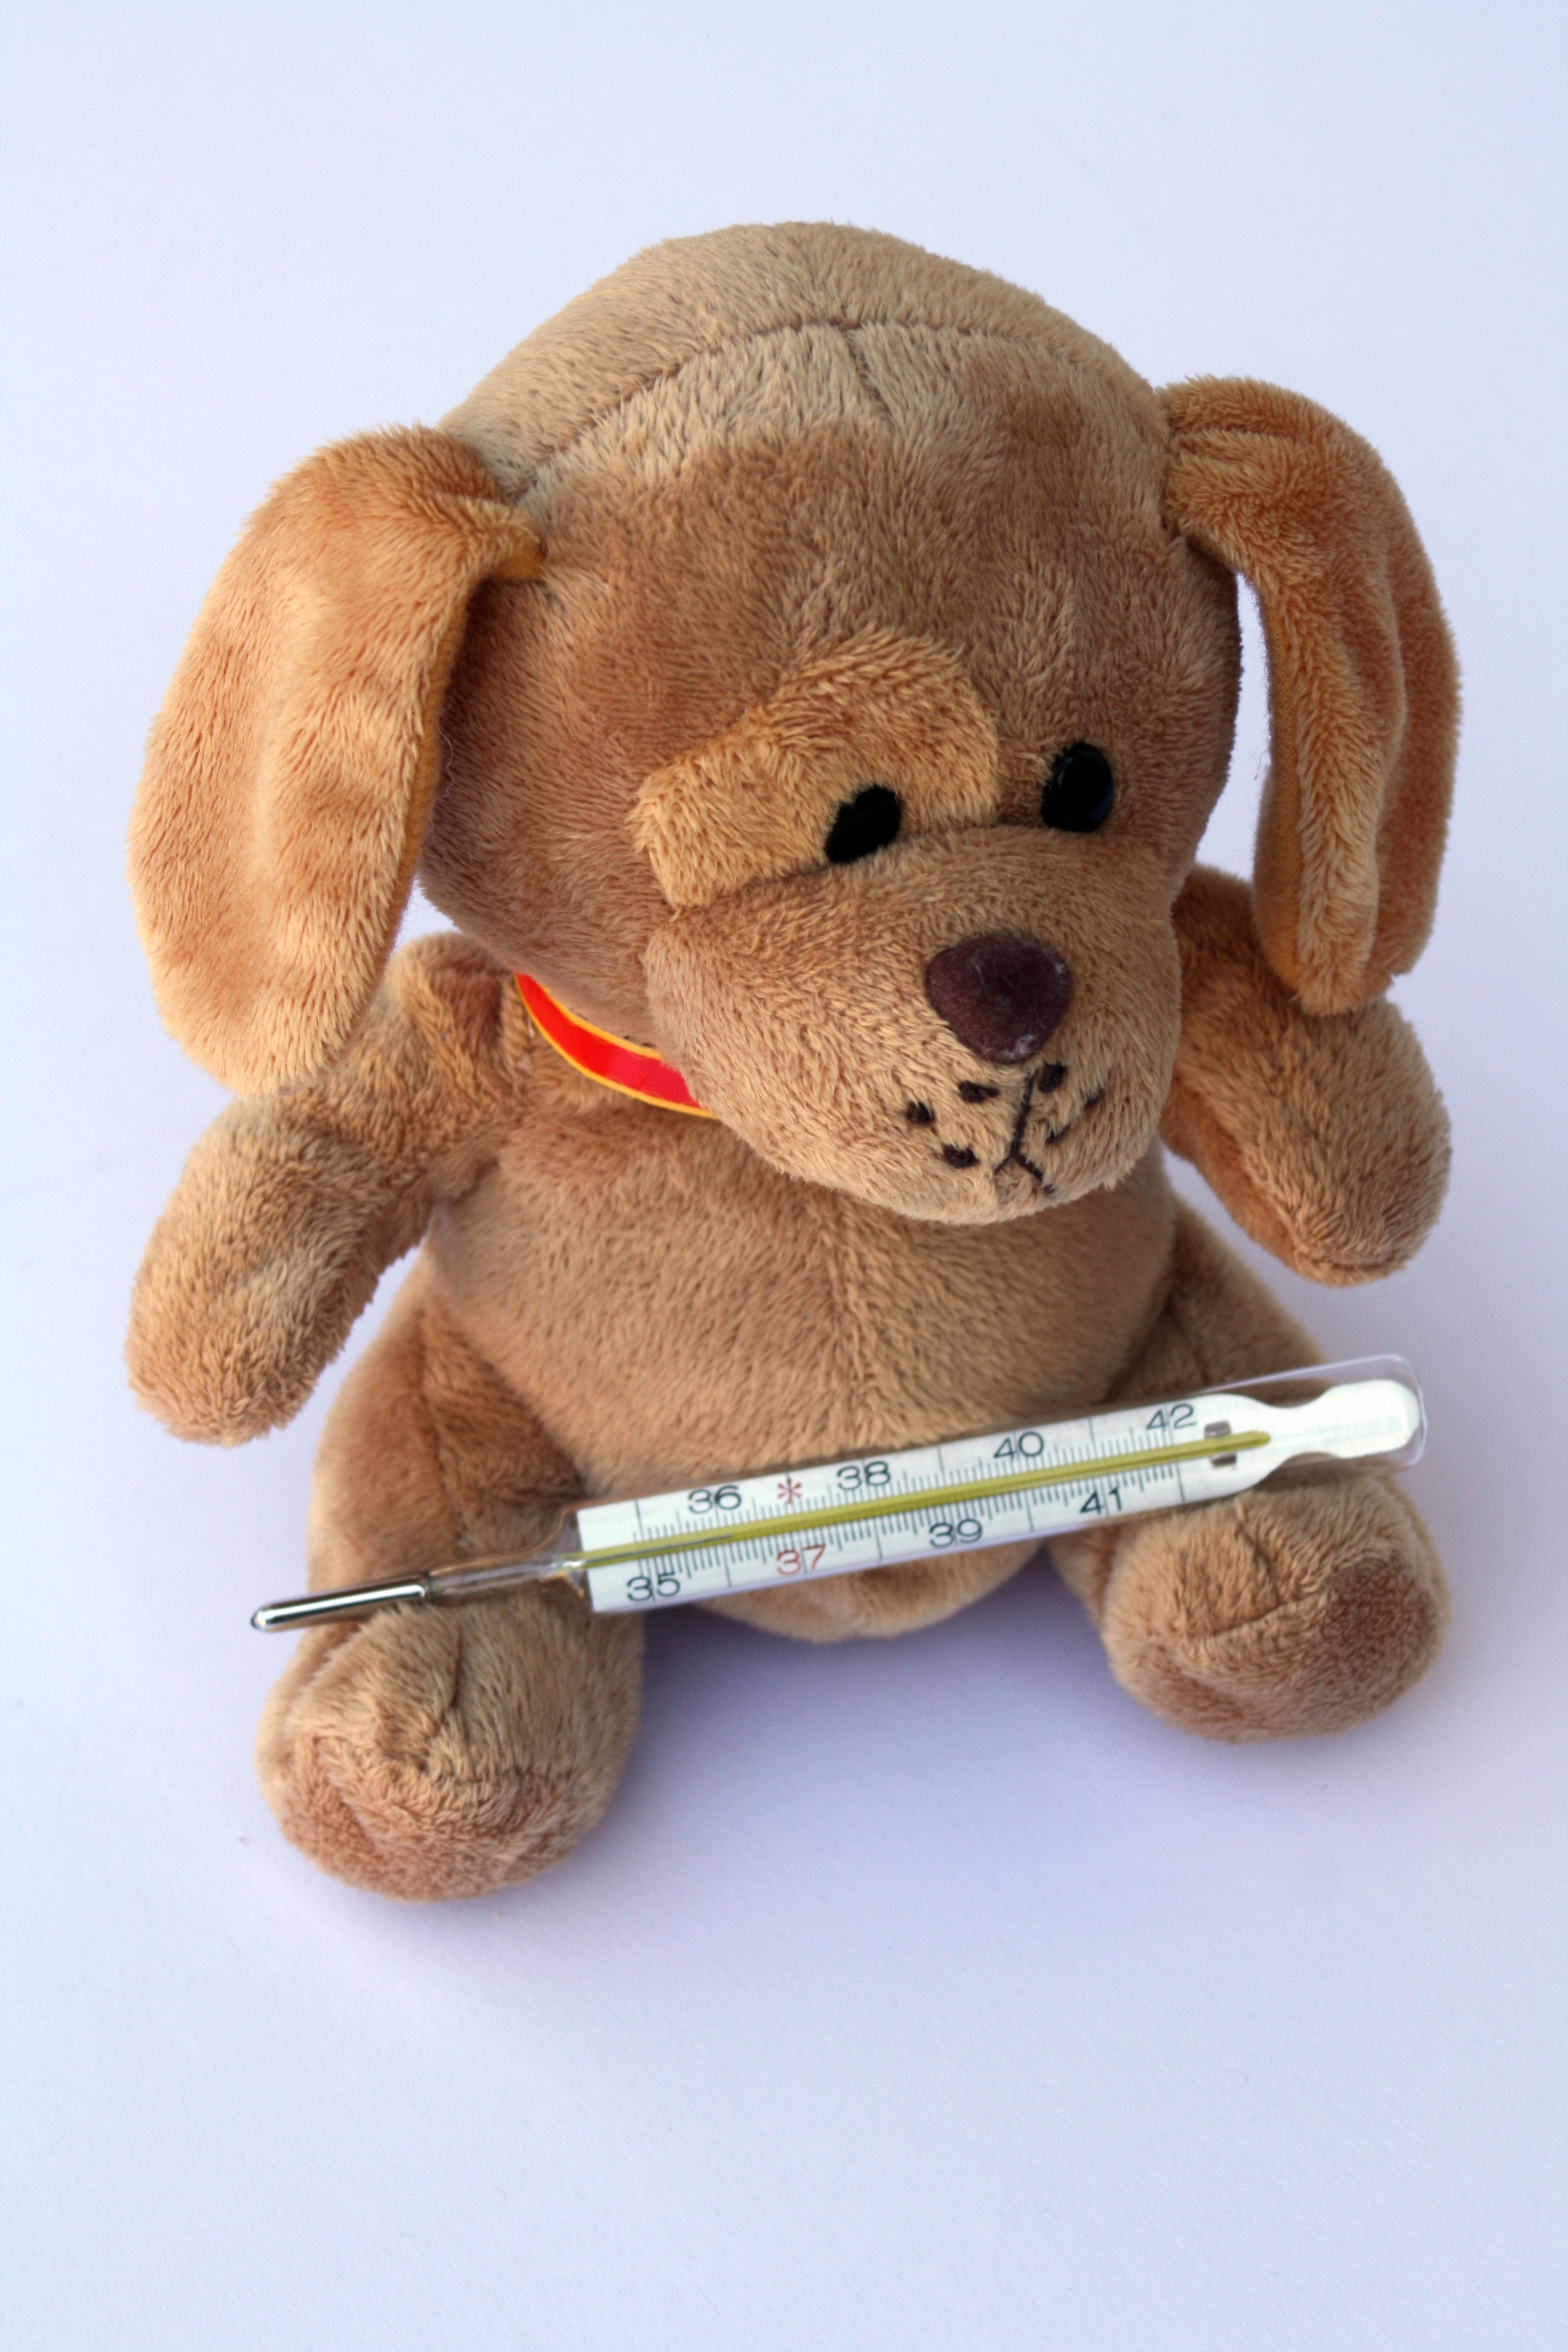
dog, arm, toy, material, teddy bear, textile, sad, hospital, plush, association, stuffed animal, visit, teddy, fever, ill, soft toy, knuffig, injured, stuffed toy, niedlig, fever thermometer